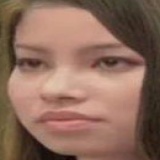
hoa hậu Phạm Hương